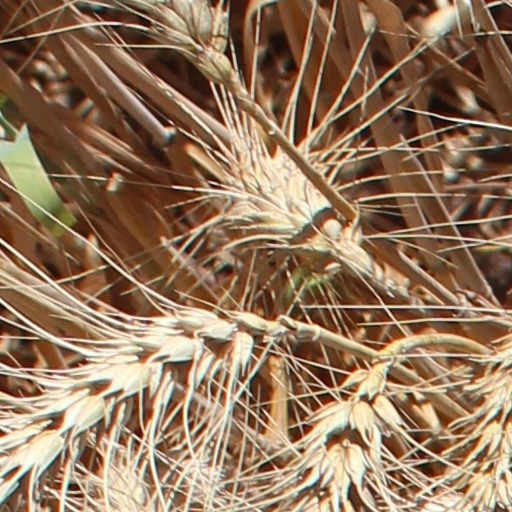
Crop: wheat